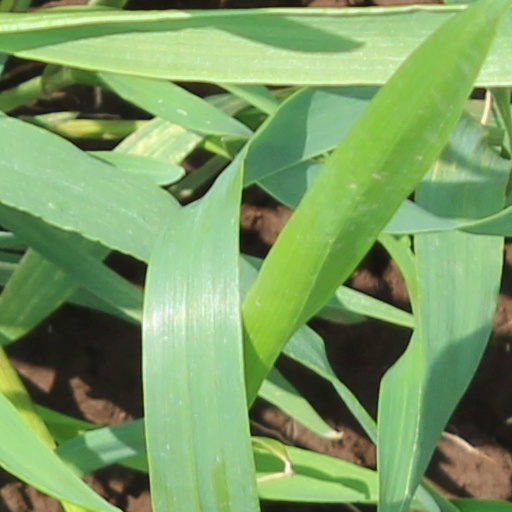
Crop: wheat